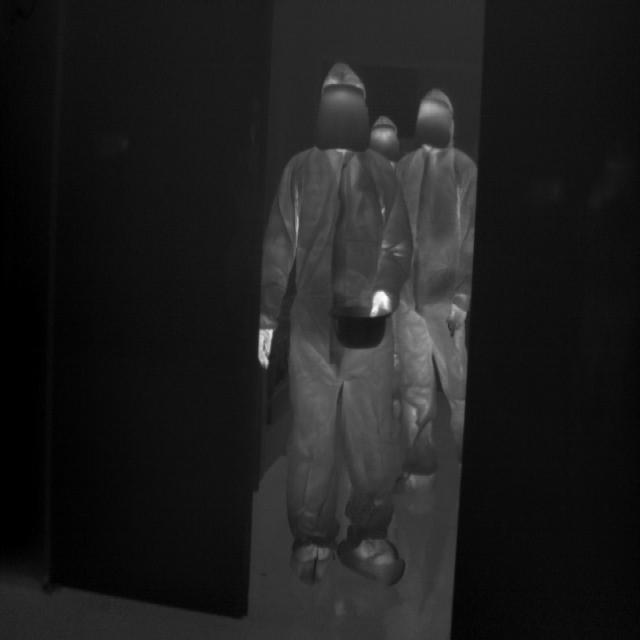
Detected objects:
label: person
label: person